Łukasz Piszczek

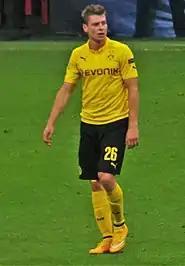
Piszczek with Borussia Dortmund in 2014

On 19 May 2010, Piszczek moved to Borussia Dortmund on a free transfer, signing a contract until June 2013. On 26 July 2011, he signed a contract extension to keep him at the club until June 2016.